2014 Pittsburgh Steelers season

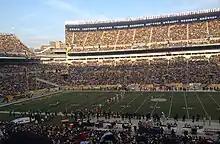
The Steelers playing the Kansas City Chiefs on December 21.

The 2014 season was the Pittsburgh Steelers' 82nd in the National Football League (NFL), their 15th under general manager Kevin Colbert and their eighth under head coach Mike Tomlin.